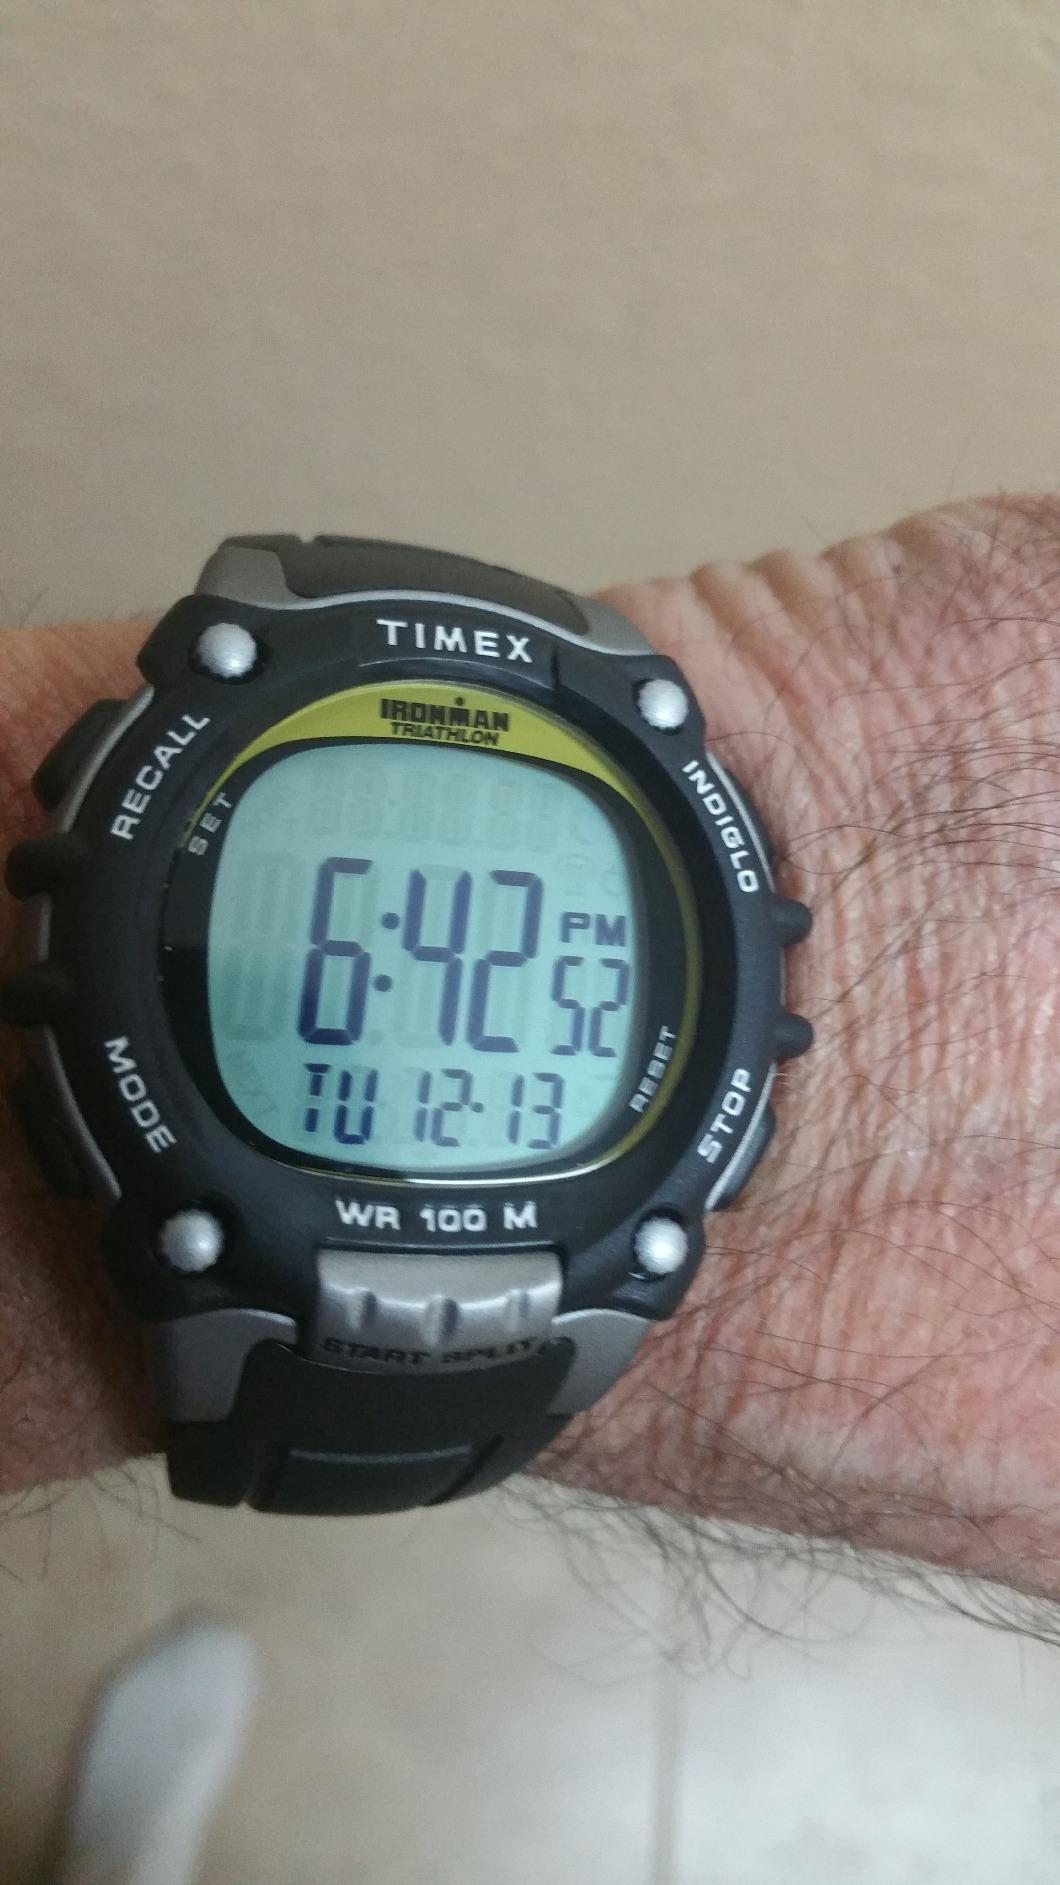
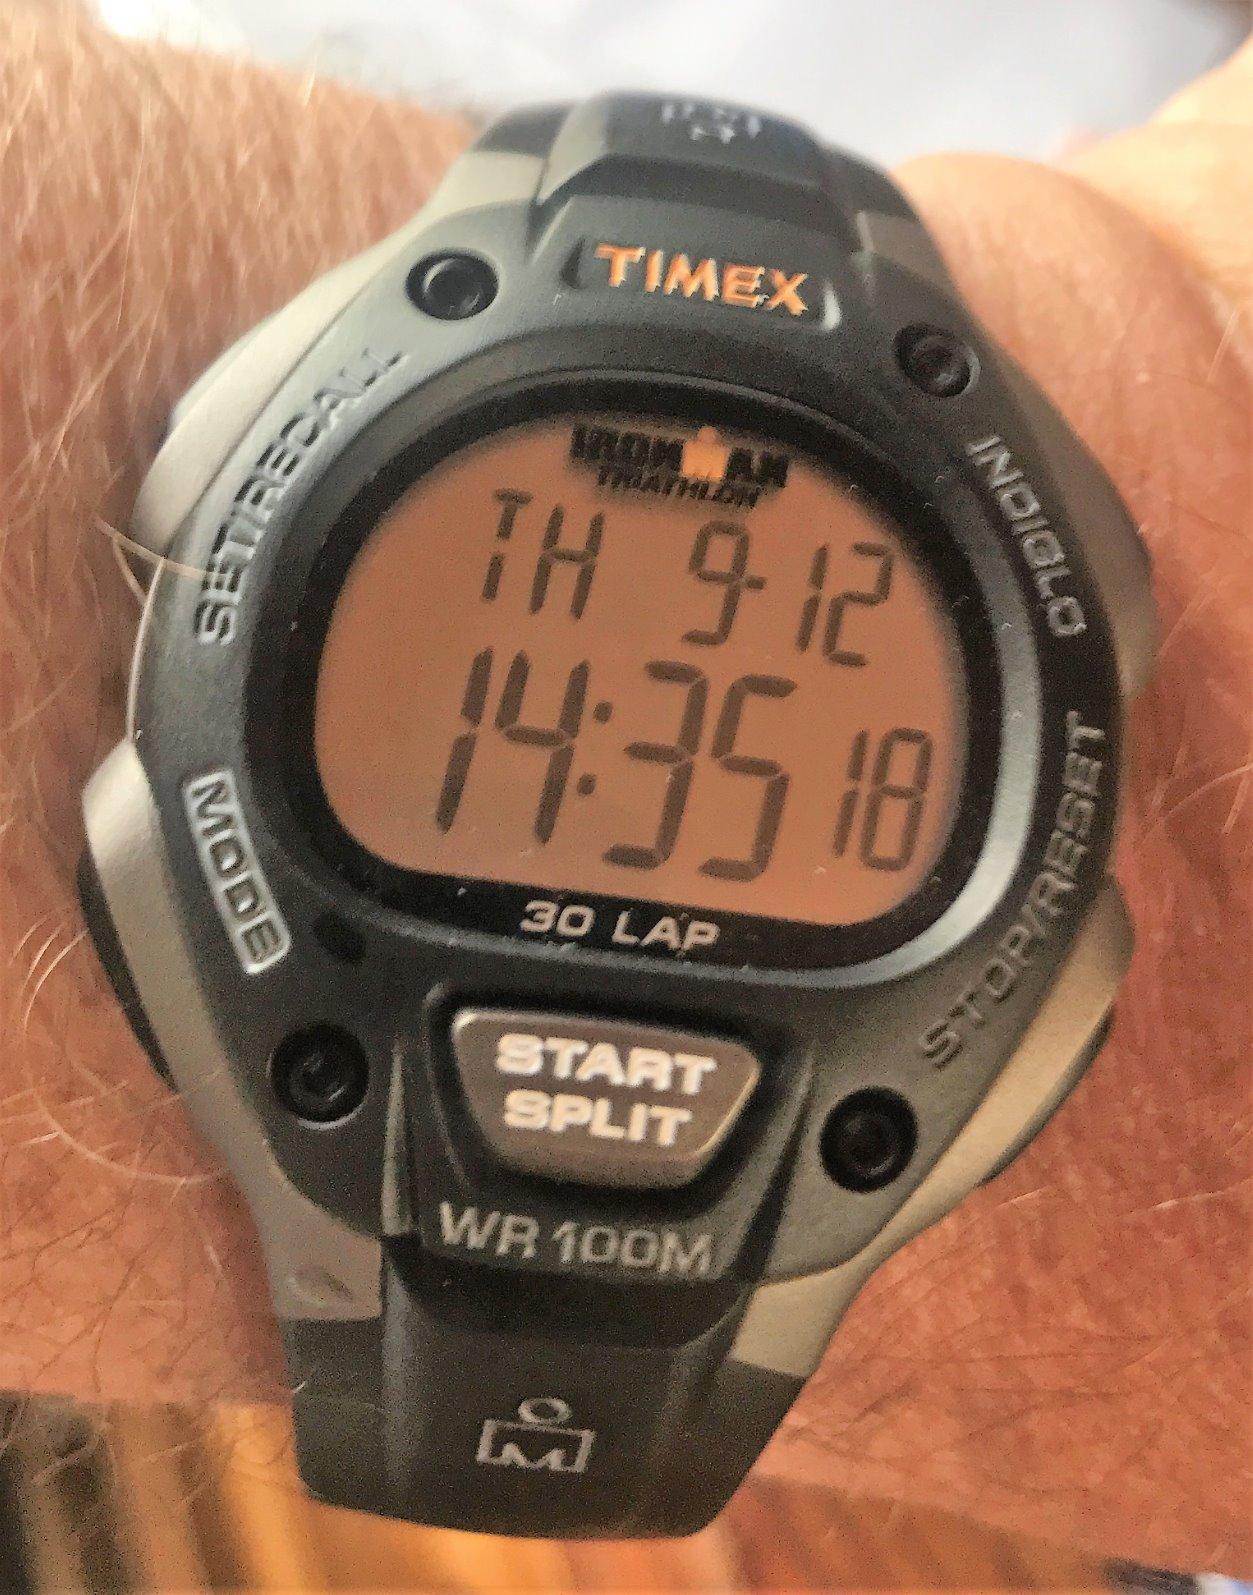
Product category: accessories_watch
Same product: no